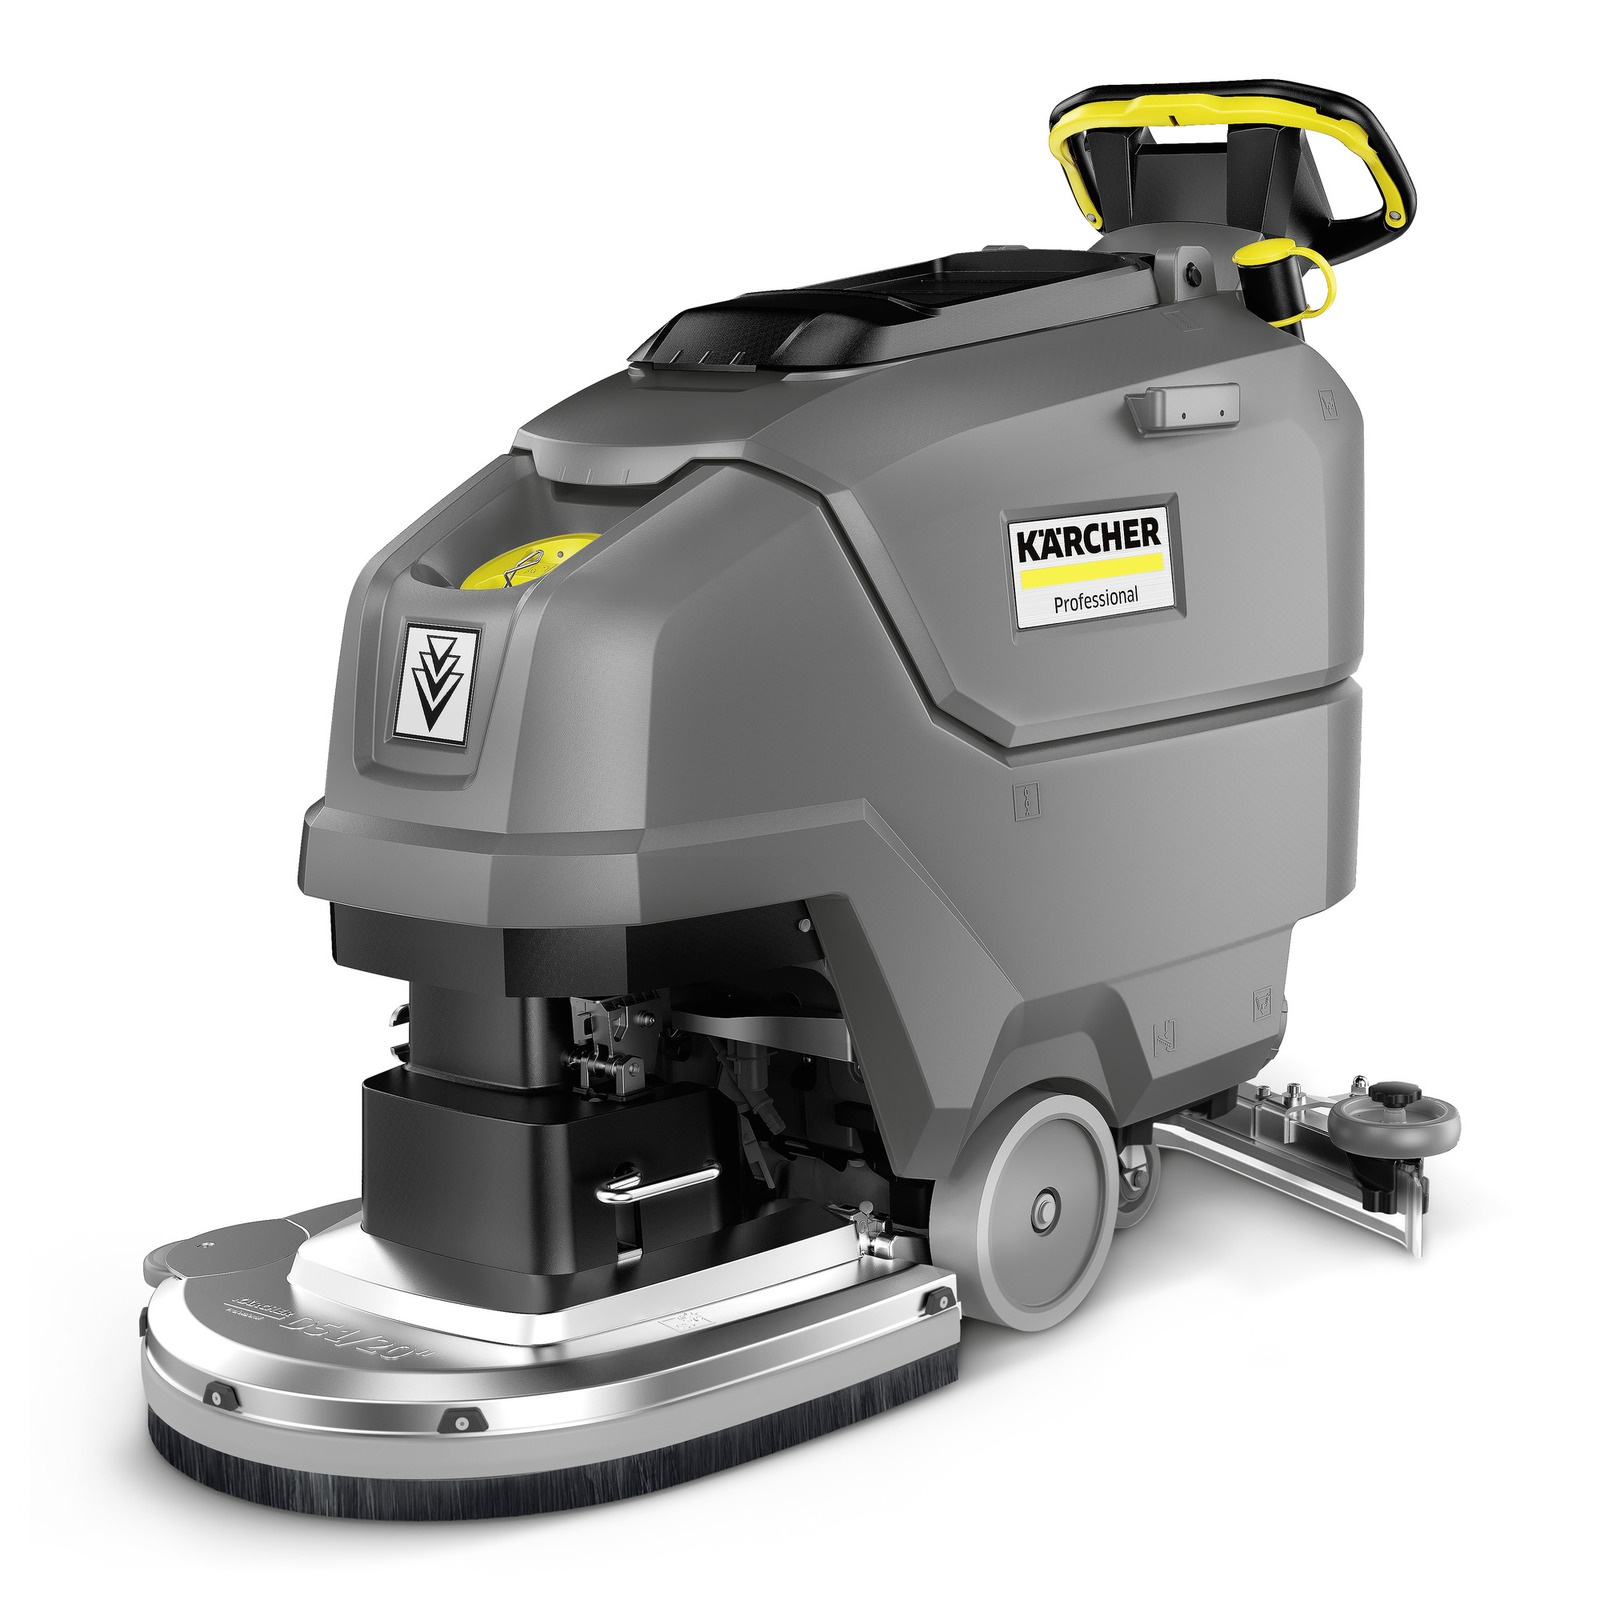
BD 50/55 C Classic Bp Pack 115Ah new - 1.127-061.0 Karcher
Le concept de l'autolaveuse accompagnée BD 50/55 C Classic Bp Pack repose sur l'utilisation de matériaux haut de gamme associés à une utilisation simple et intuitive. Ainsi, la tête de nettoyage est composée d'aluminium pour une grande robustesse. Elle s'abaisse et se relève manuellement, comme le suceur d'aspiration qui déclenche automatiquement la turbine d'aspiration lorsqu'il est abaissé. Cette utilisation intuitive s'applique à tous les organes de l'appareil, facilitant la prise en main même pour les utilisateurs novices. Le design très compact avec une largeur de travail de 51 centimètres et 2 réservoirs de 55 litres permet à la fois une visibilité et une manœuvrabilité optimales, même dans les espaces réduits. Grâce à sa tête de nettoyage à disque très silencieuse, la BD 50/55 C Classic Bp Pack convient également au nettoyage des lieux sensibles au bruit. La batterie AGM sans entretien d'une capacité de 115 Ah offre à cet effet jusqu'à trois heures d'autonomie à la machine.
Brand: Karcher
Category: Home & Garden > Household Appliances > Floor & Steam Cleaners > Floor Scrubbers > Ride-On Floor Scrubbers